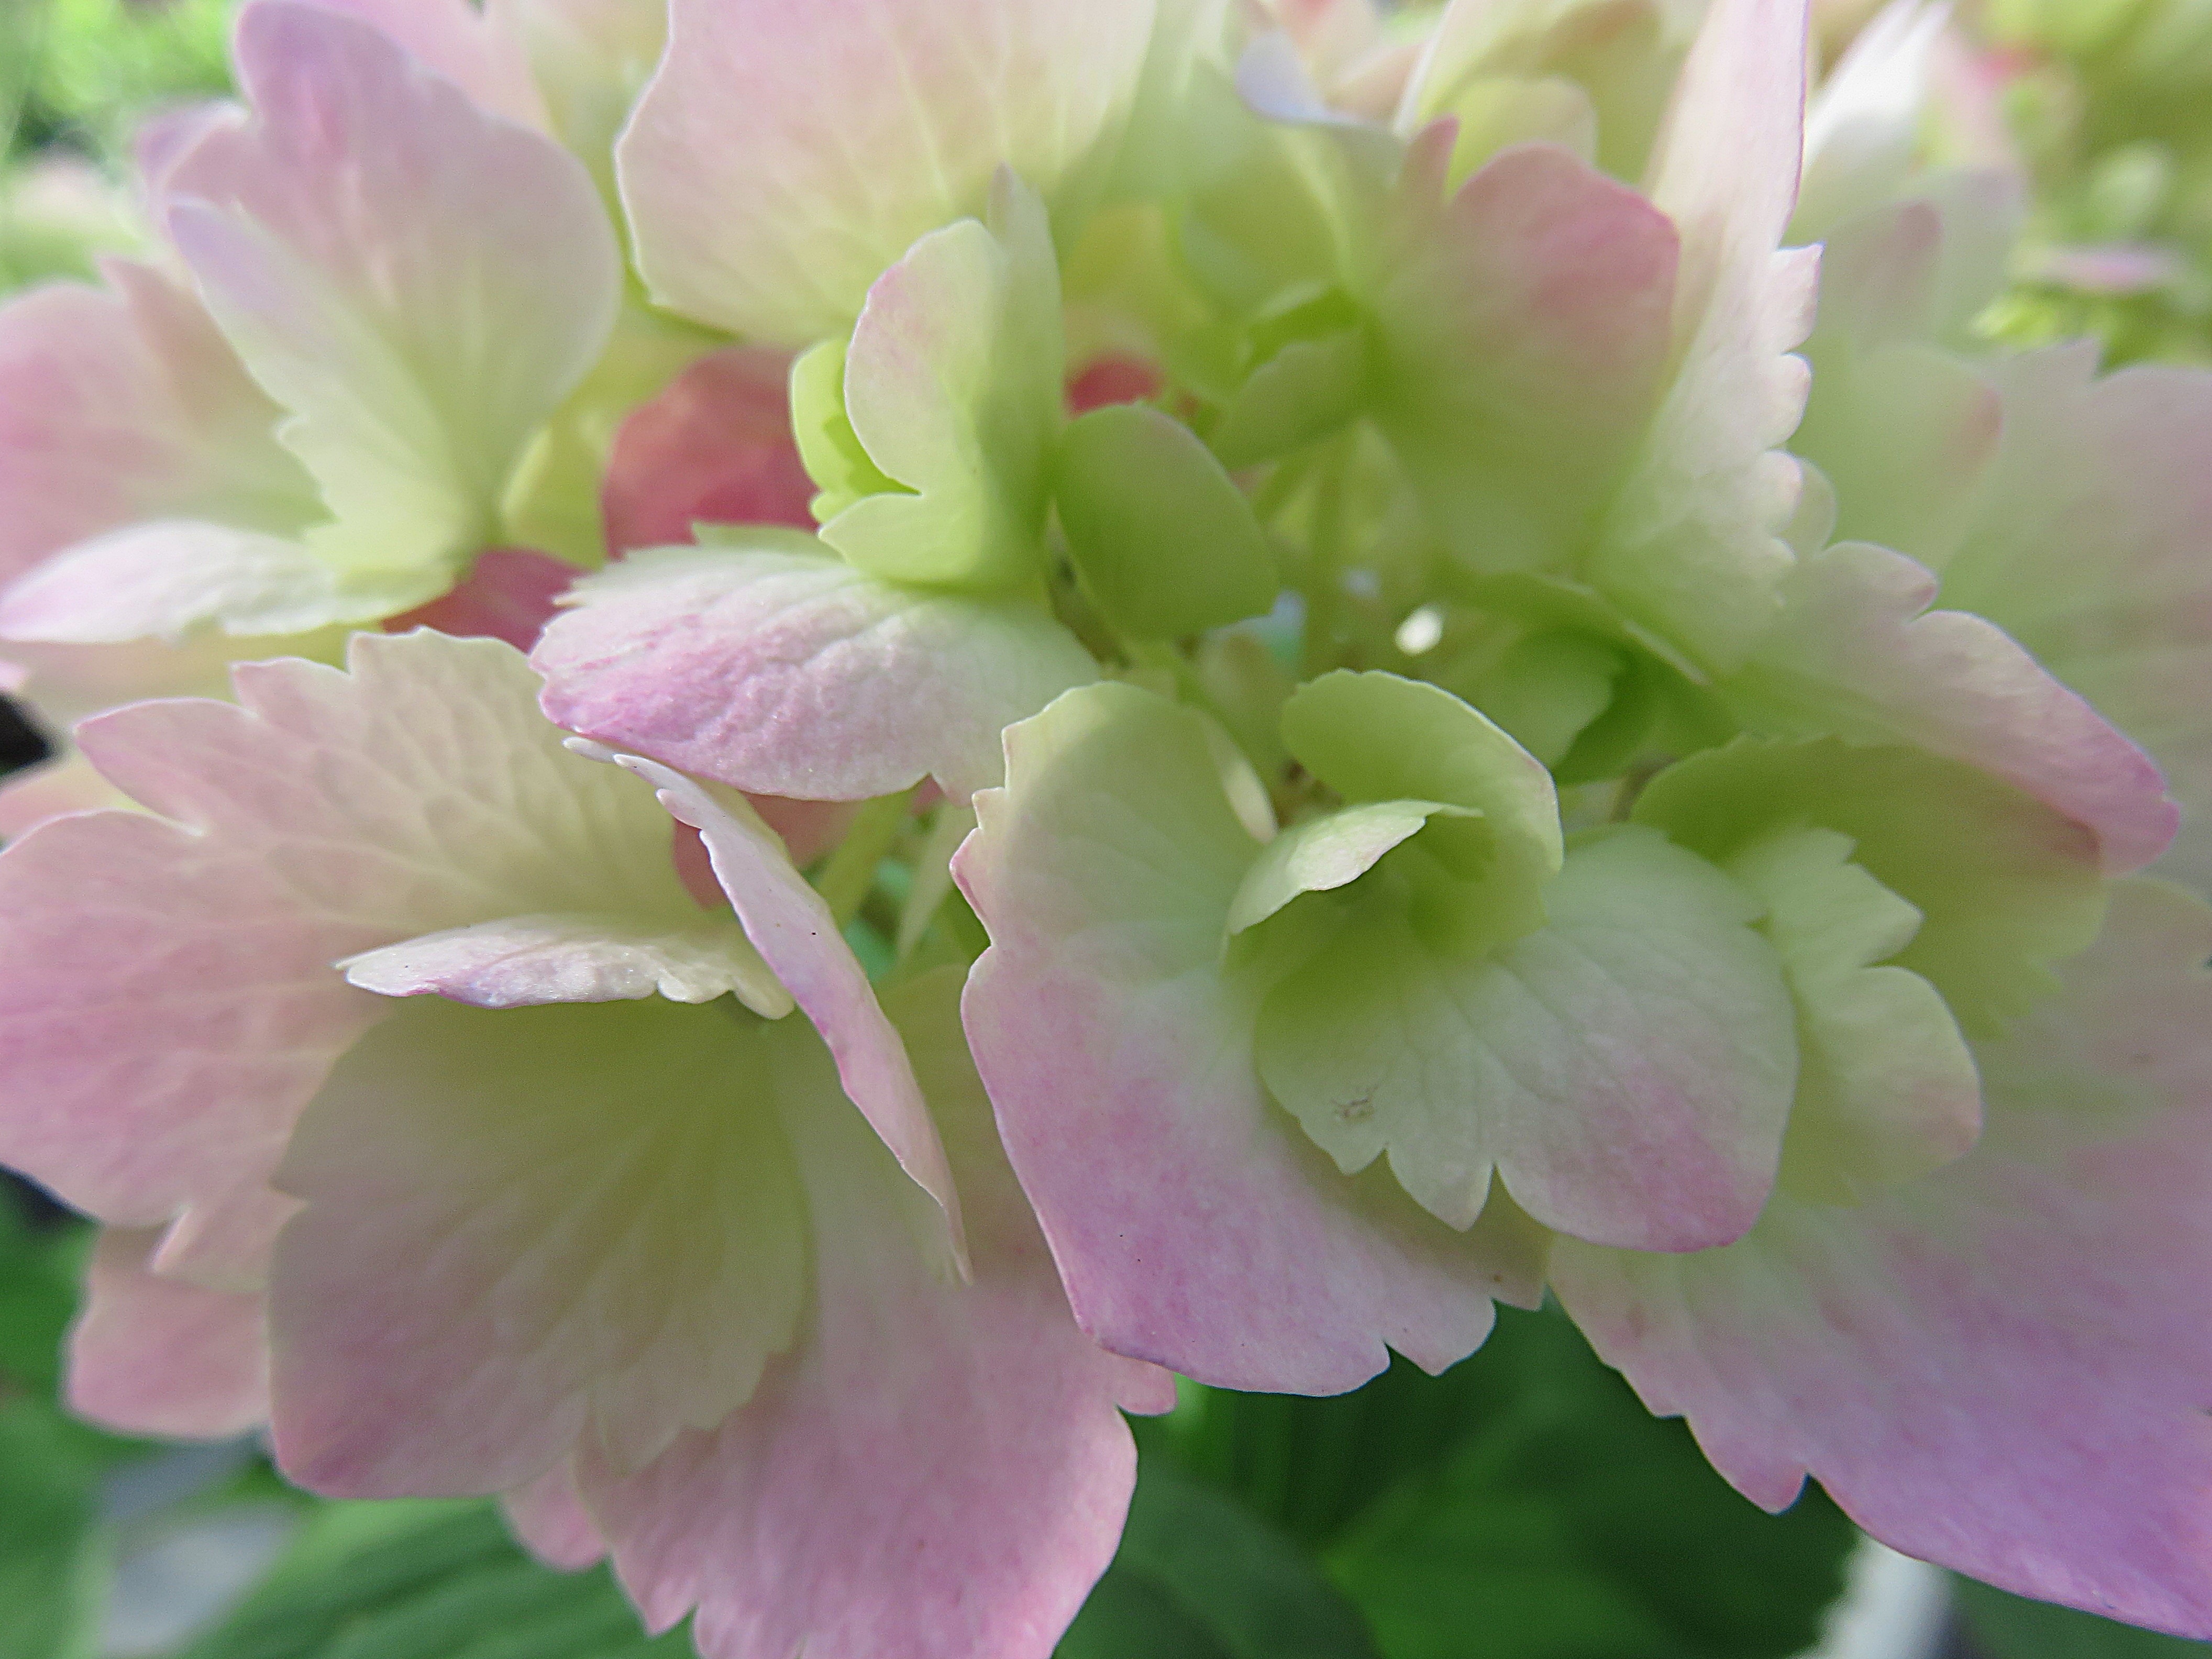
blossom, plant, flower, petal, summer, pink, flora, hydrangea, floristry, flowering plant, hydrangeaceae, cornales, annual plant, land plant